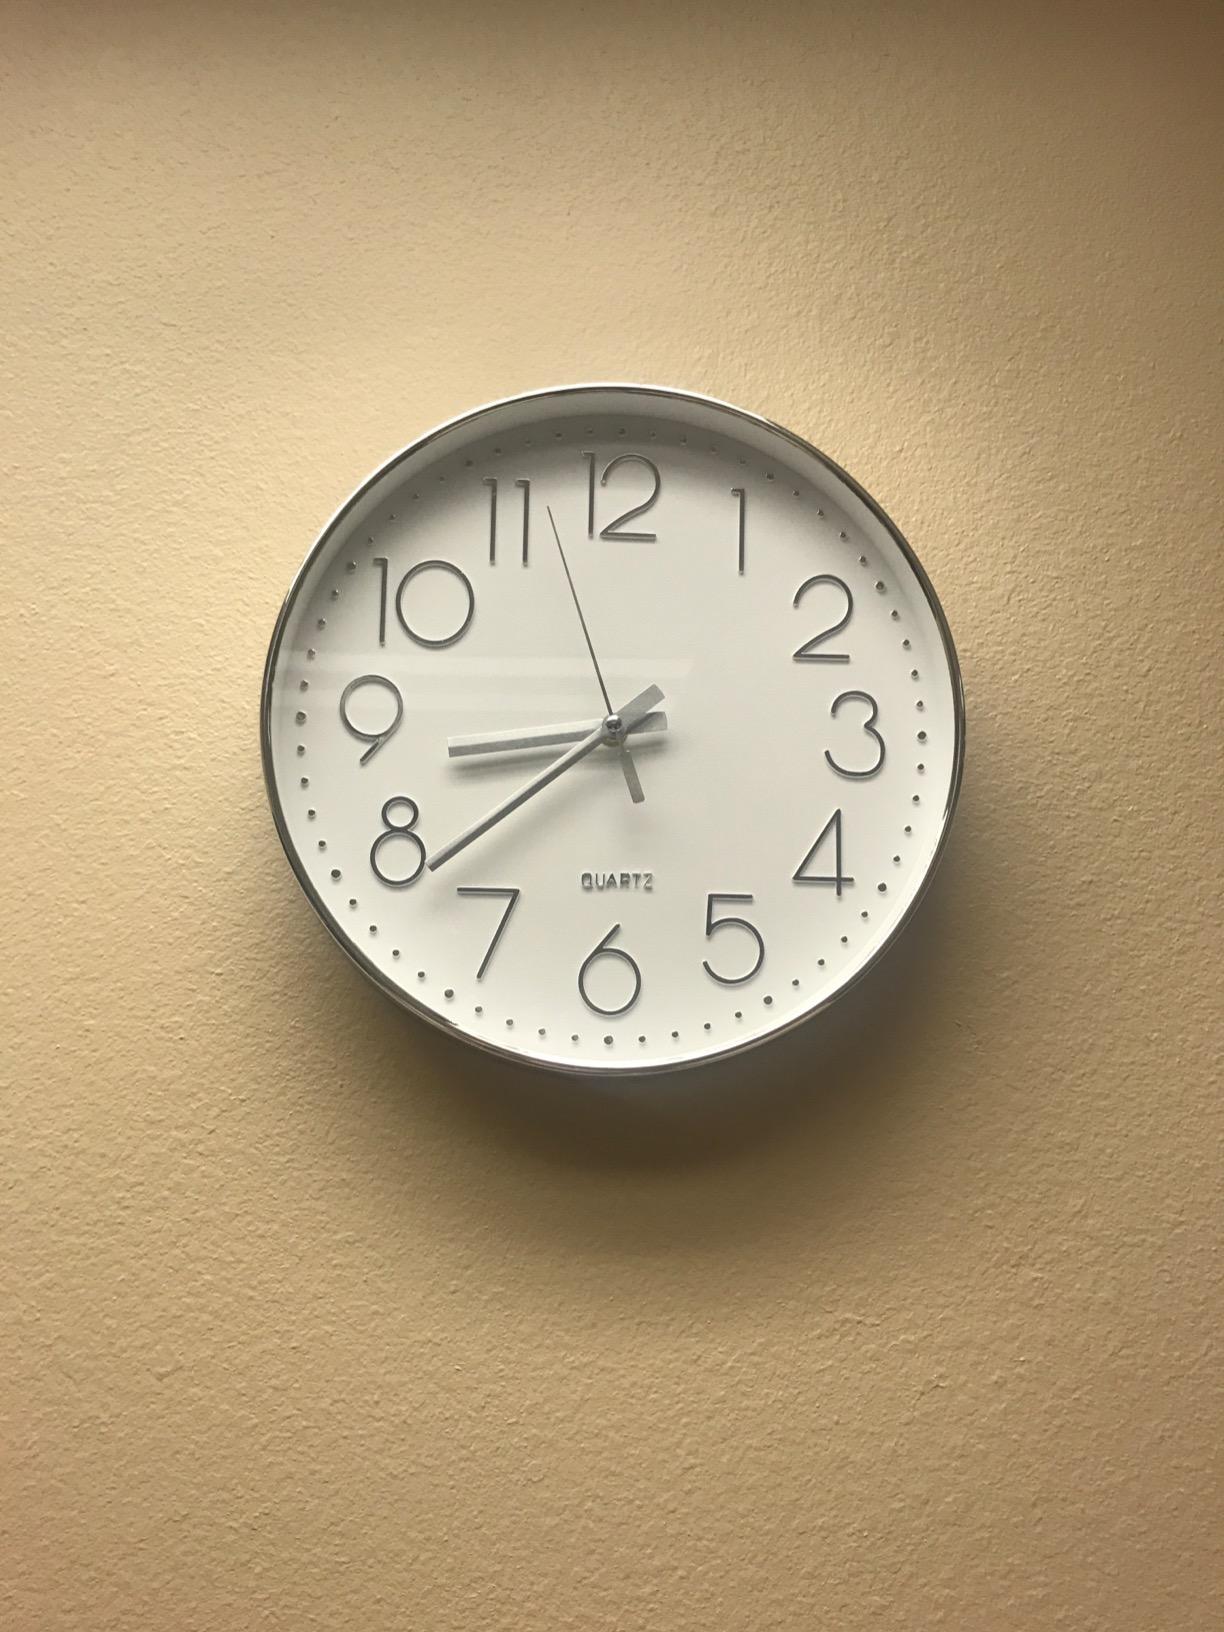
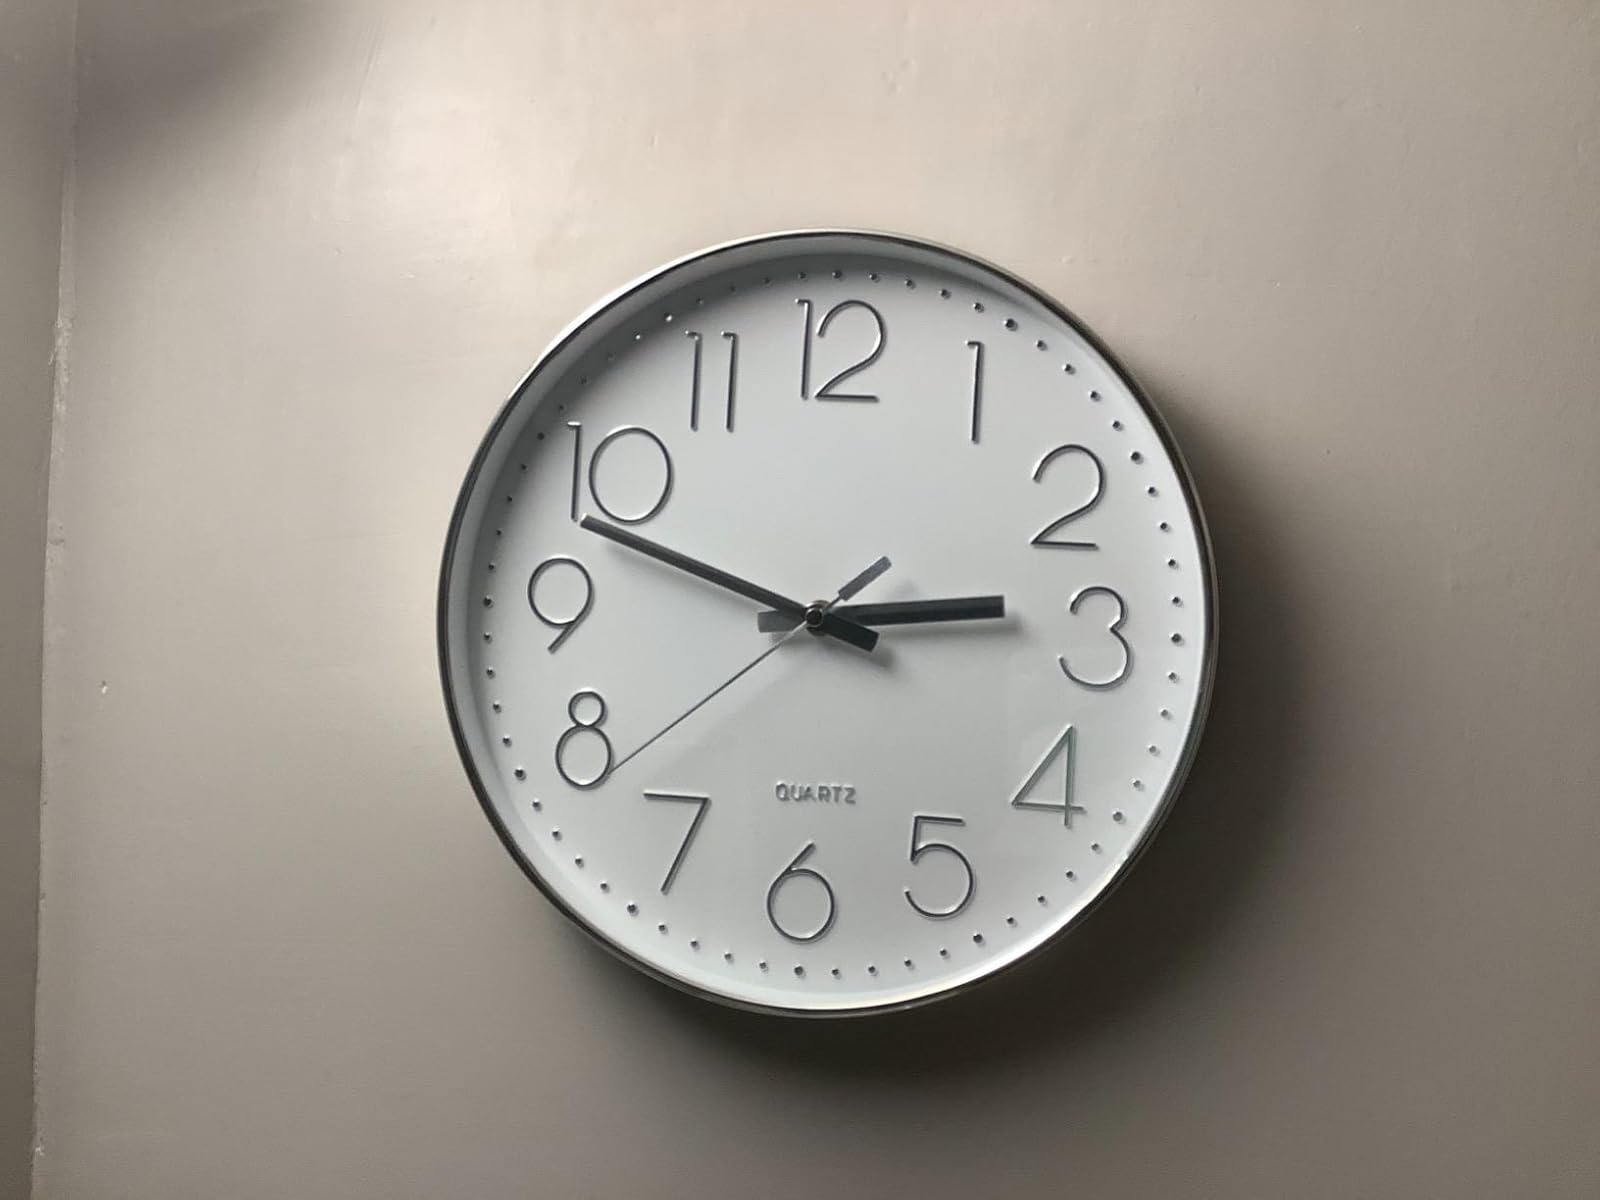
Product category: clock
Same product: yes